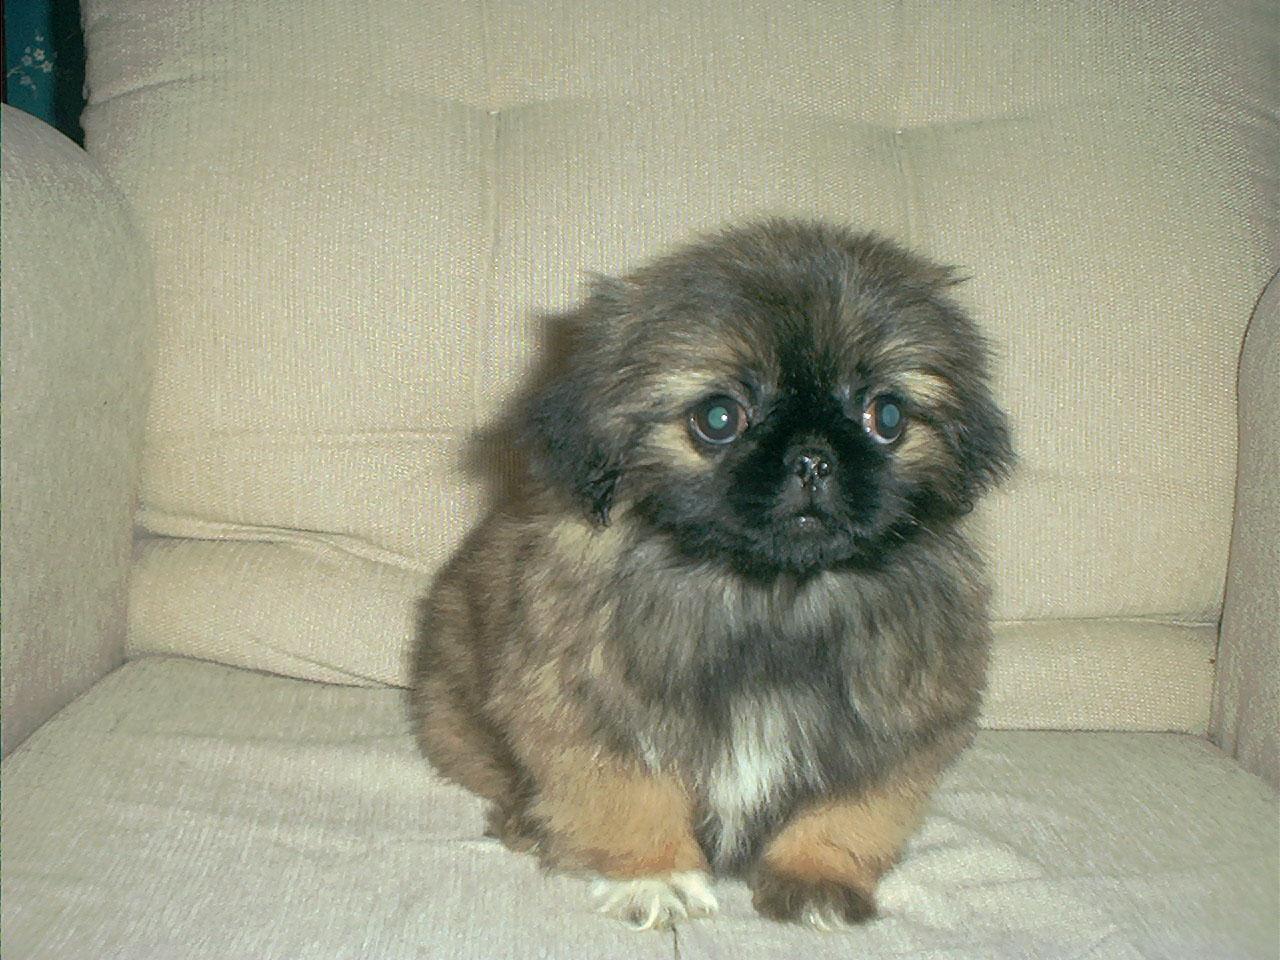
Pekinese